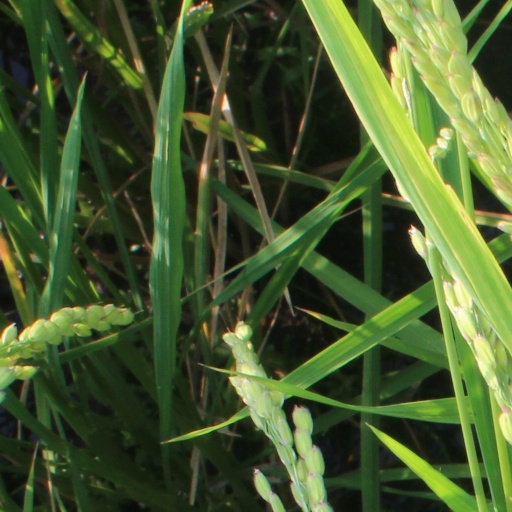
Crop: rice